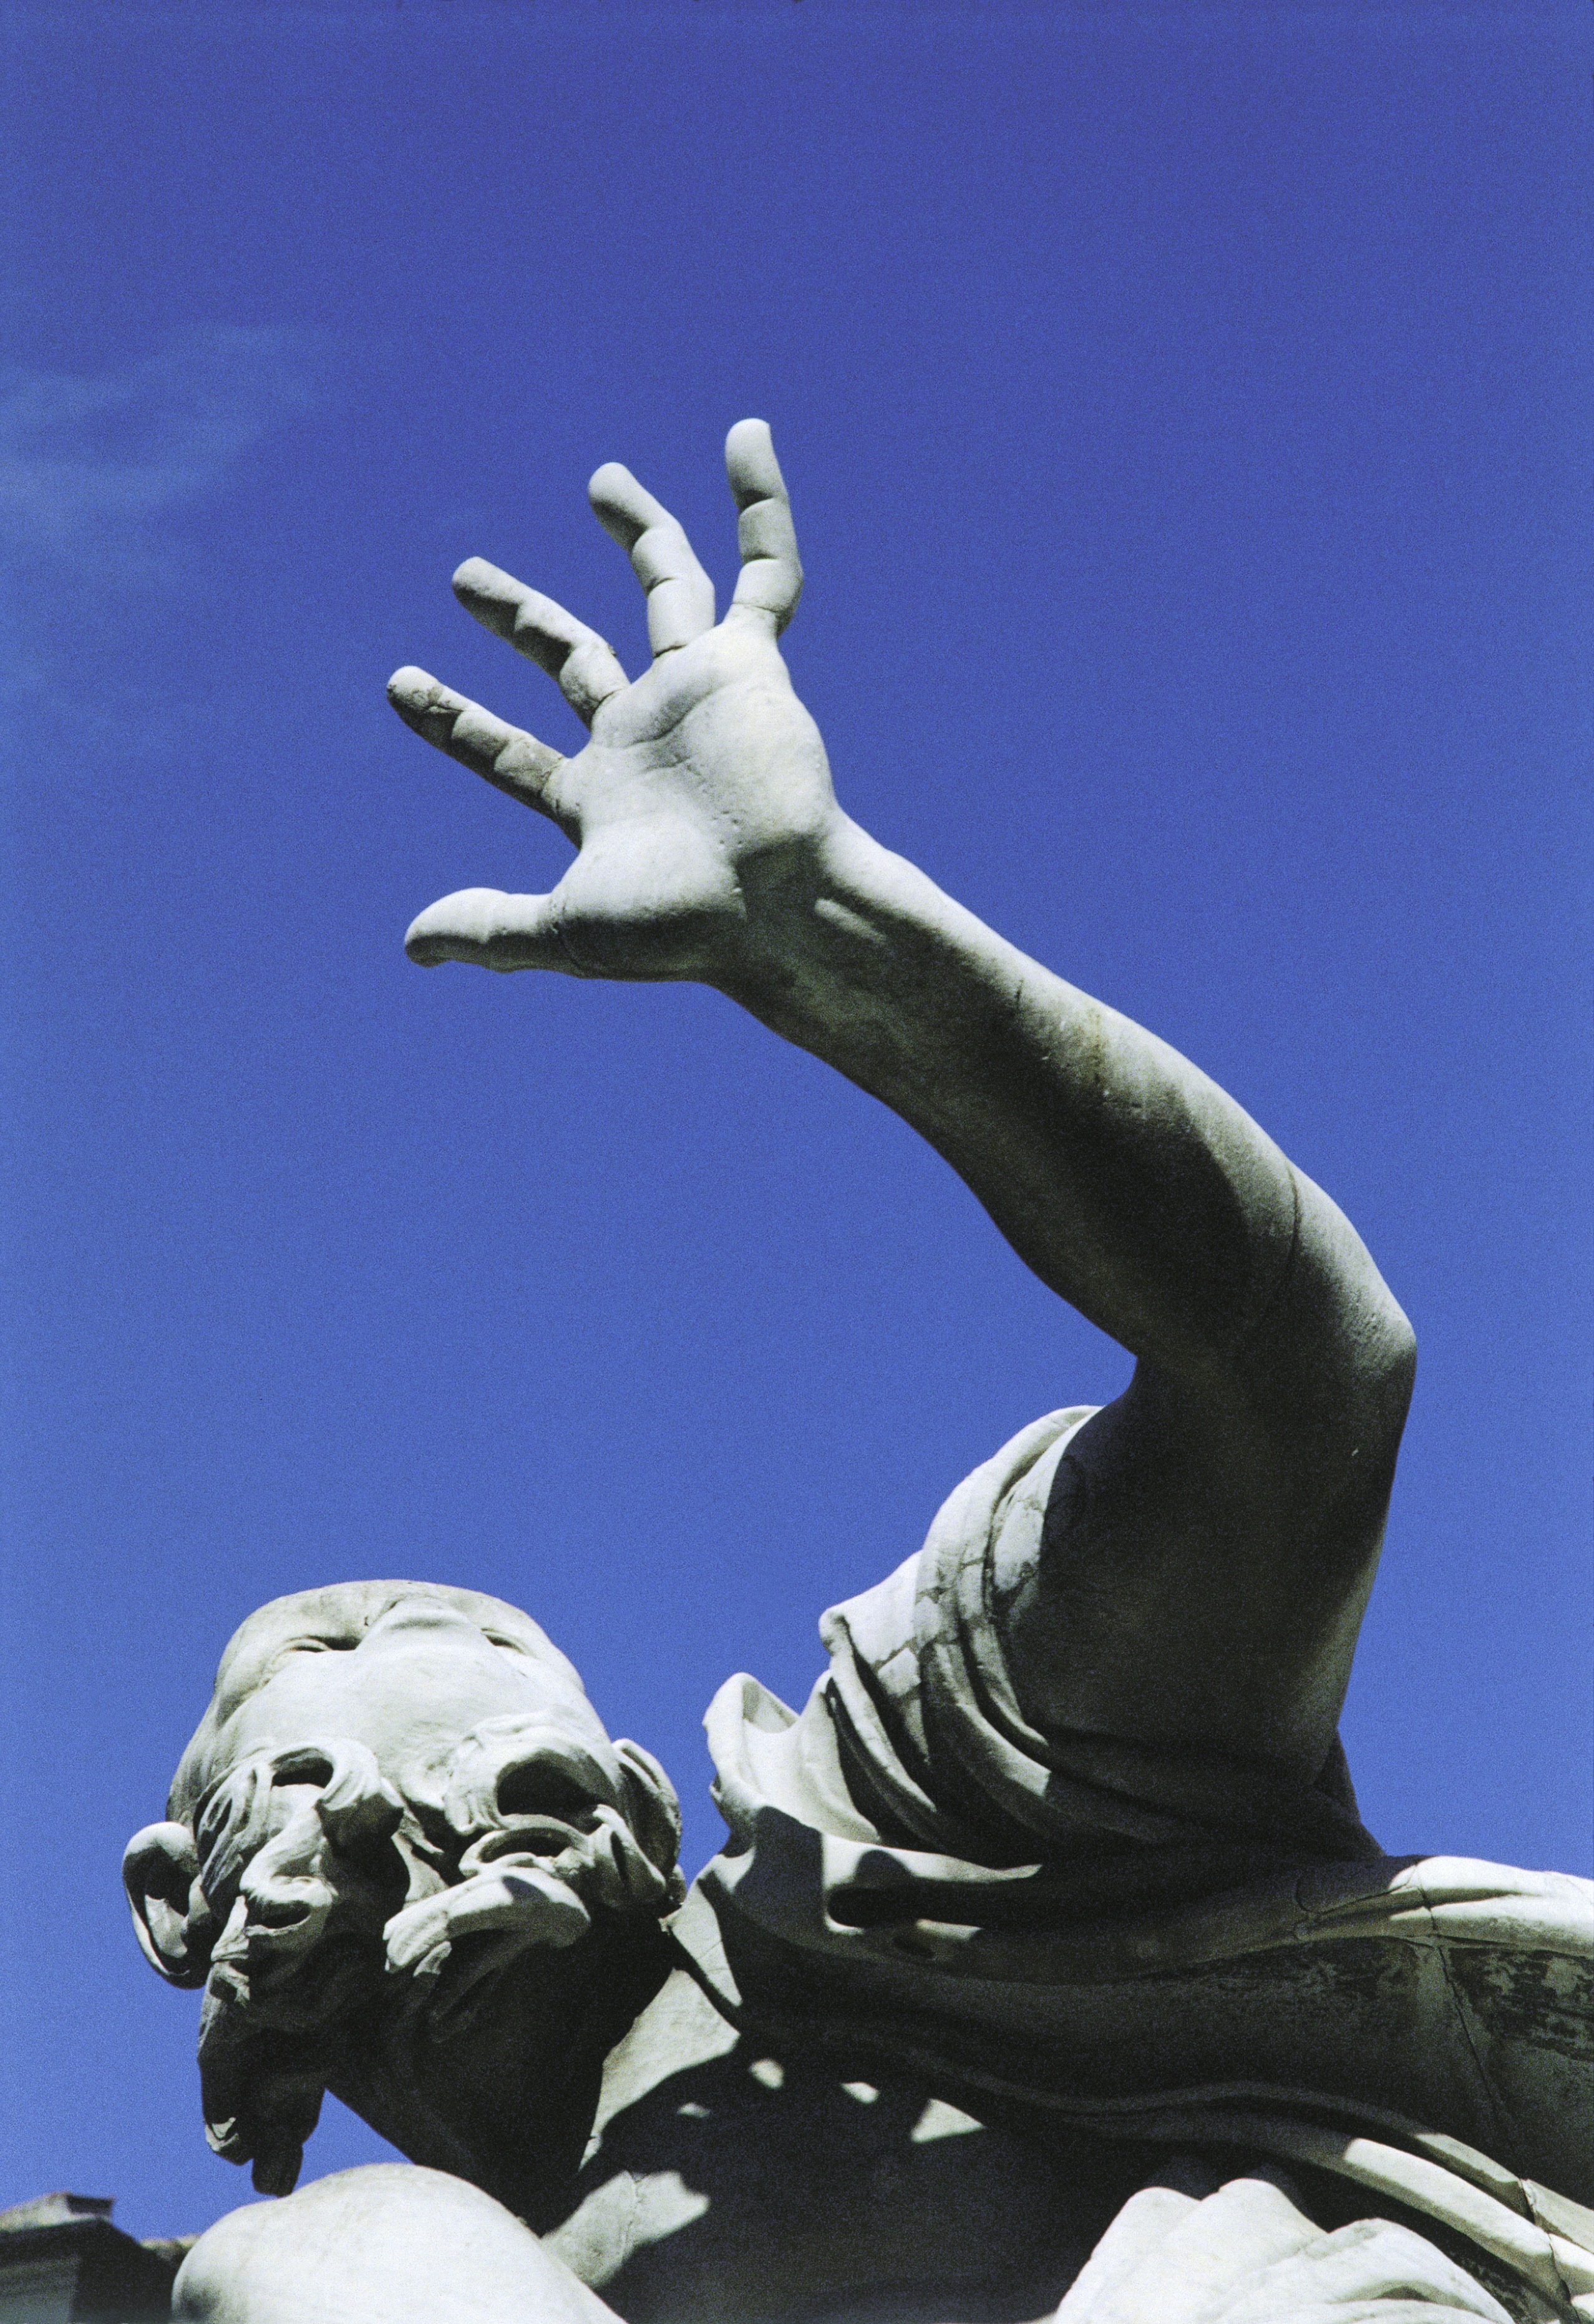
hand, man, water, monument, statue, italy, sculpture, art, rome, figurine, statues, fontana, mythical